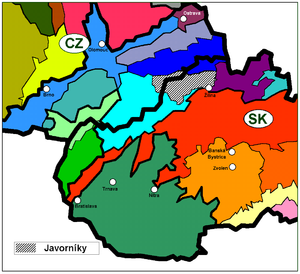
Les monts Javorník sont un massif montagneux des Carpates sur la frontière entre le République tchèque et la Slovaquie.